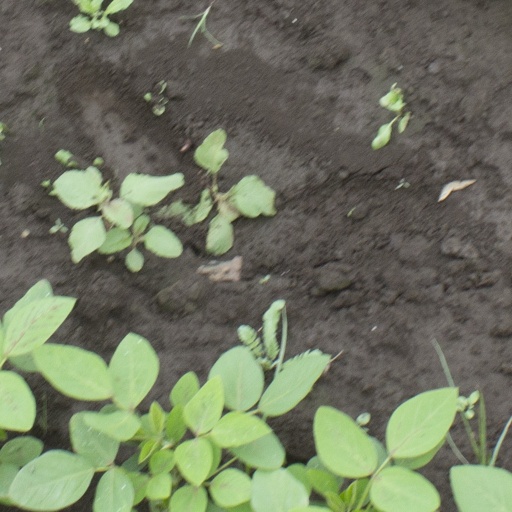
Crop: soybean